List of rivers of Kerala

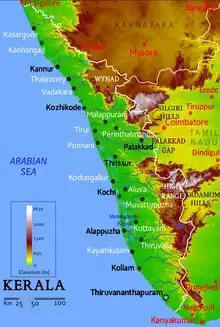
Topography of Kerala

Kerala is wedged between the Lakshadweep Sea and the Western Ghats. Geographically, the state can be divided into three climatically distinct regions: the eastern highlands; rugged and cool mountainous terrain, the central mid-lands; rolling hills, and the western lowlands; coastal plains. The eastern region of Kerala consists of high mountains, gorges and deep-cut valleys immediately west of the Western Ghats' rain shadow. Forty-one of Kerala's west-flowing rivers, and three of its east-flowing ones originate in this region. The 41 west-flowing rivers, each of which having at least a length of 15 km, gradually slopes towards the Arabian Sea coast in the western region and empty either into backwaters or Arabian Sea there. The longer rivers have several tributaries and streams too. The Western Ghats form a wall of mountains interrupted only near Palakkad; hence also known Pal"ghat", where the Palakkad Gap breaks. The river Bharathappuzha flows through the Palakkad Gap. The three east-flowing rivers also originate in Western Ghats, but flow eastwards either into Karnataka or Tamil Nadu.